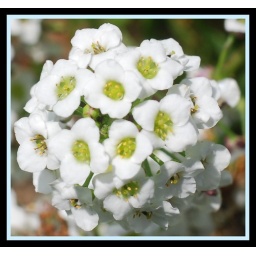
Most flowers grow wild in our garden with no exception with this bundle of white